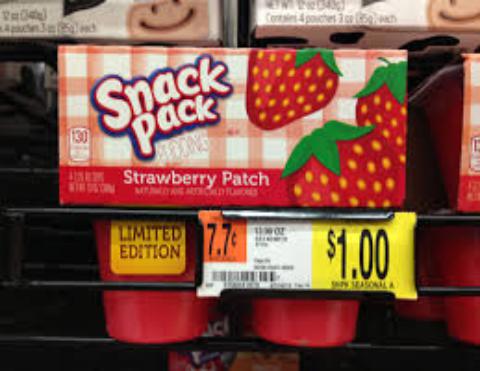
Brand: Hunt's Snack Pack
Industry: Food